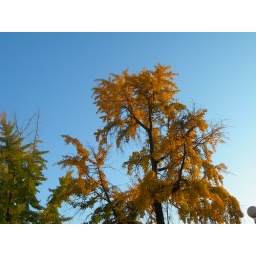
015 golden November leaves against a perfect blue sky